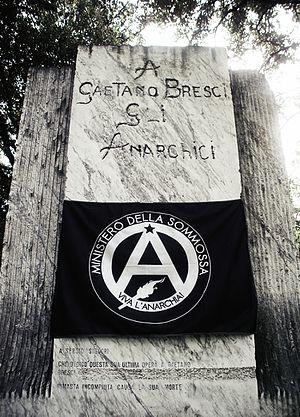
Gaetano Bresci, né le 10 novembre 1869 à Coiano di Prato et mort le 22 mai 1901 au pénitencier de Santo Stefano en Italie, est un militant anarchiste italien, auteur de l'assassinat du roi d'Italie Humbert Iᵉʳ.